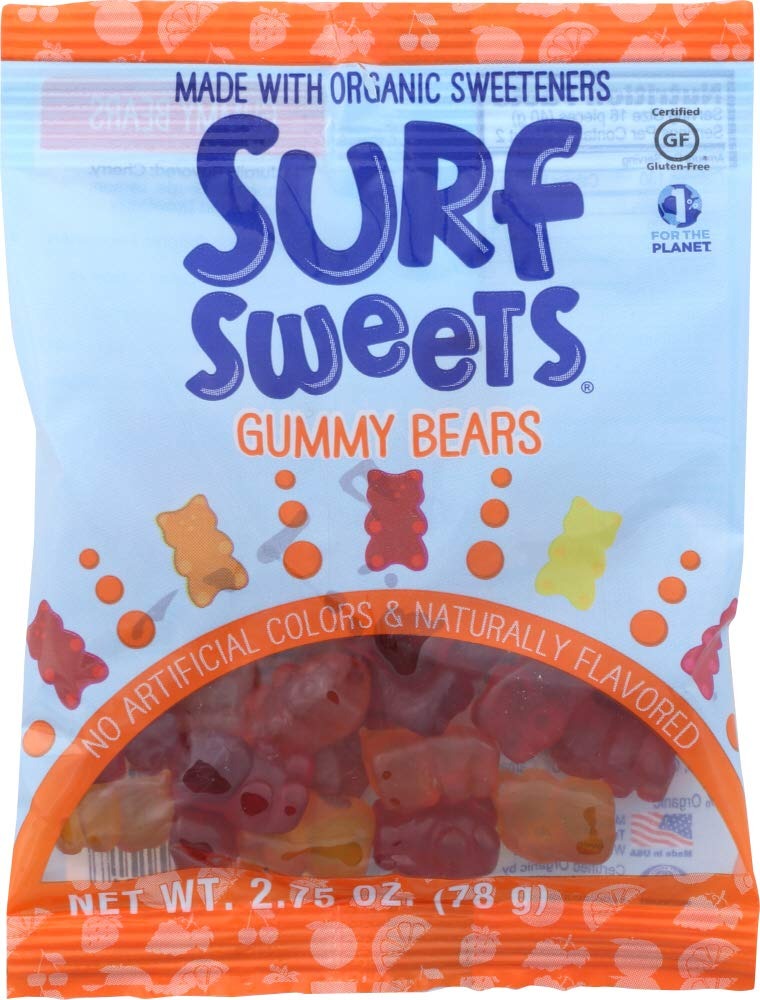
Item Name: Surf Sweets Gummy Bears, Bags- 2.75 oz, 12 pk
Value: 33.0
Unit: Ounce

Price: 59.22